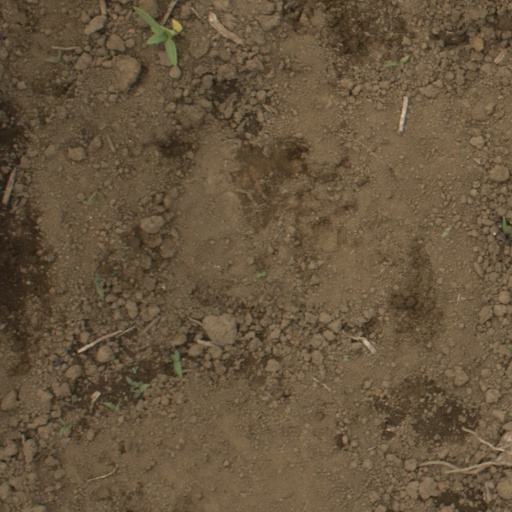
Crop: Jerusalem artichoke